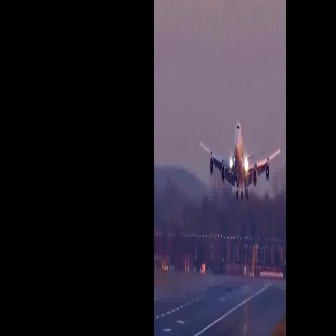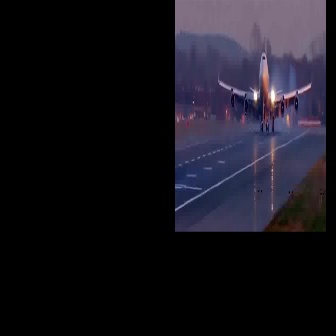
  Please identify the target specified by the bounding box [200,121,280,201] in the first image and locate it in the second image. Return the coordinates in [x_min,y_min,x_max,y_max] format.
Answer: [217,38,311,132]